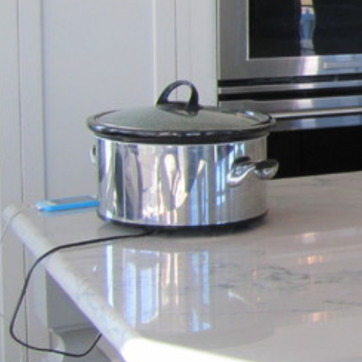
Material: metal